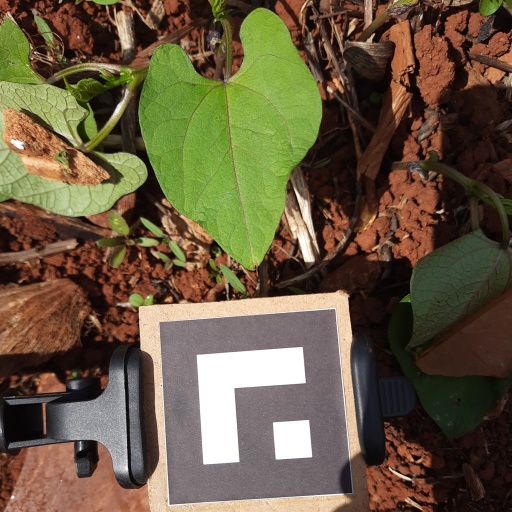
Observations: wavy surface, no eating holes, under sunlight